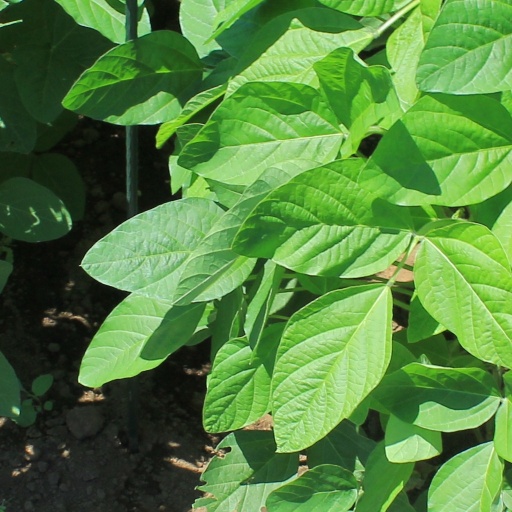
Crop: soybean